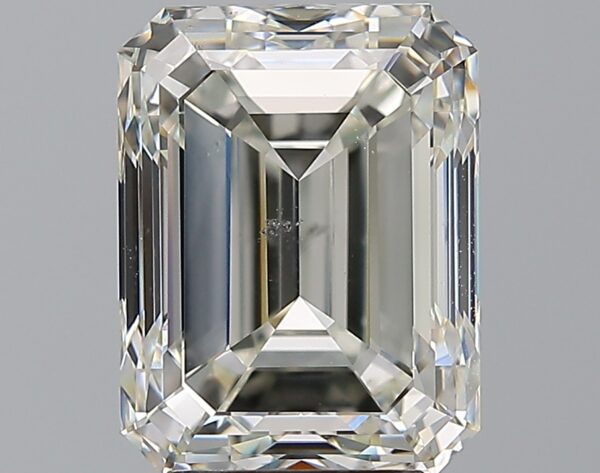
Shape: emerald
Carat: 5
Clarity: SI1
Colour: J
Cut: VG
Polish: EX
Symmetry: EX
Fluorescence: N
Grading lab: GIA
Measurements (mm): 10.75 x 8.17 x 5.82